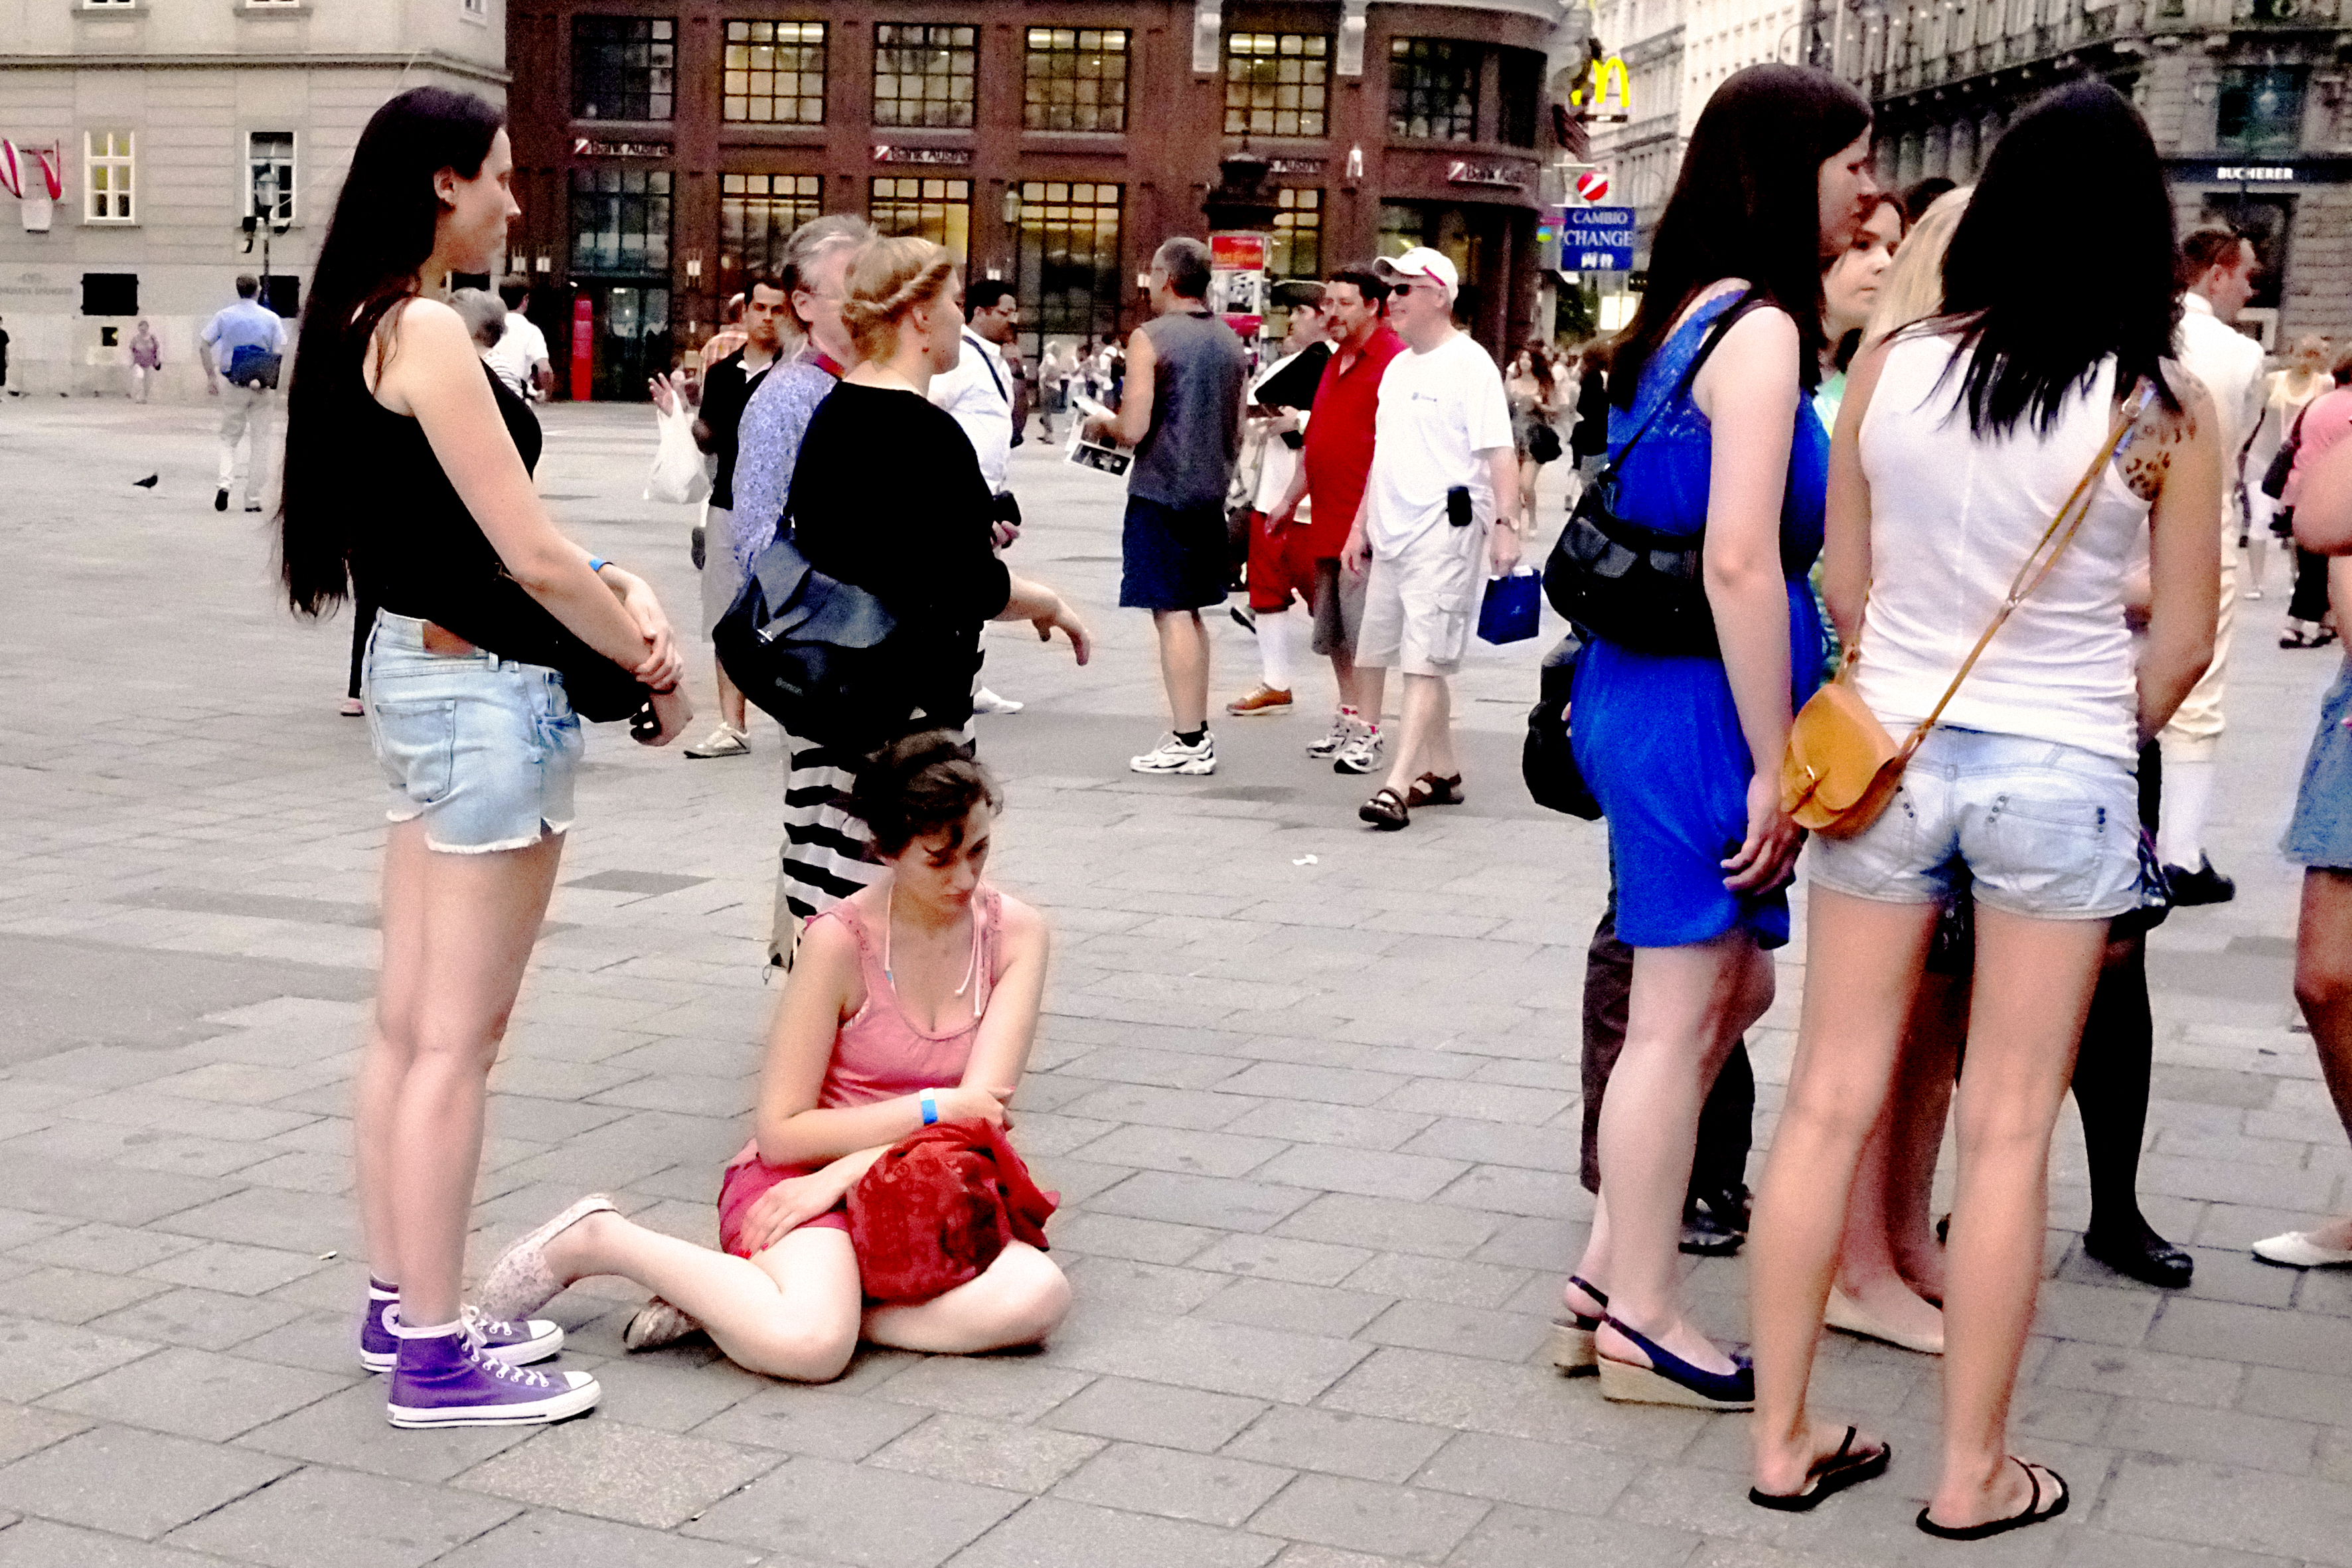
street, urban, crowd, fujifilm, fashion, clothing, vienna, x100, beauty, fuji, costume, wien, finepixx100, social group